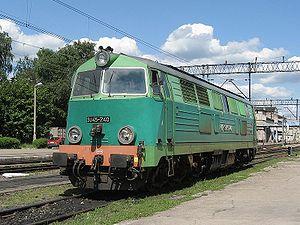
La SU 45 est une locomotive diesel Co'Co' fabriquée entre 1970-1976 par le constructeur polonais H. Cegielski à Poznań.